Jean Becker (director)

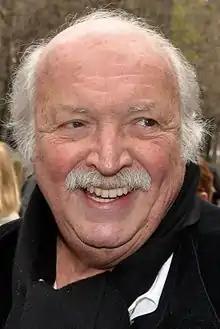
Jean Becker in 2013

Jean Becker (born 10 May 1933) is a French film director and screenwriter. He is son of the director Jacques Becker. On 24 July 2009, he was made a Commandeur of the Ordre des Arts et des Lettres by France's culture minister, Frédéric Mitterrand.